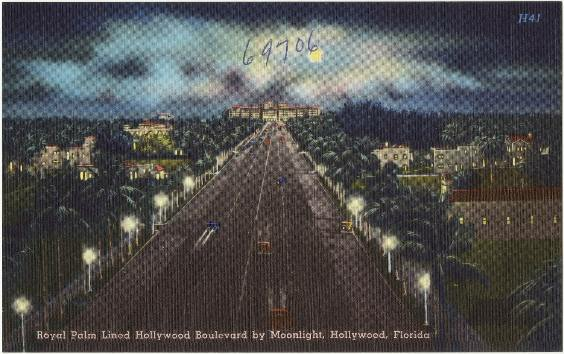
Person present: No